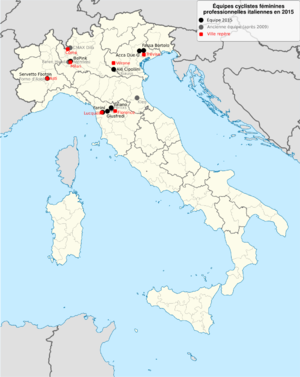
"Une équipe cycliste féminine est une équipe de cyclisme sur route reconnue et certifiée par la fédération nationale pour participer aux épreuves des calendriers internationaux sur route. Plus précisément, une équipe féminine enregistrée par l'Union cycliste internationale peut prendre part à des épreuves 1.WWT, 2.WWT, 1.1 et 2.1, 1.2 et 2.2. En 2020, cette catégorie devient officiellement ""Equipe Continentales Femmes UCI"".